Alfio Basile

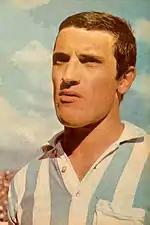
Basile during his tenure on Racing Club, 1966

Born in Bahía Blanca, Basile started his playing career at Club Bella Vista in his home city. From 1964 to 1970 he played for Racing Club, where he played as midfielder until the arrival of coach Juan José Pizutti, who moved him to the defensive line to play as centre-back. In that position, Basile formed a remembered defensive pair with Roberto Perfumo, winning three titles with the club, which reached its peak with the Intercontinental Cup won in 1967 to Celtic FC, the first intercontinental title for an Argentine team.